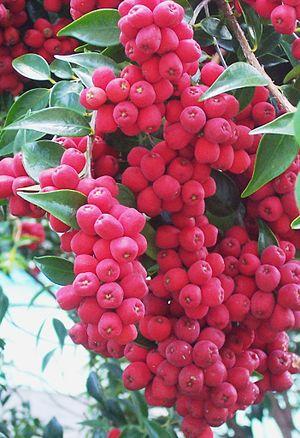
Syzygium luehmannii est une espèce d'arbre de la famille des Myrtaceae endémique d'Australie où on le trouve au bord des cours d'eau, en bordure de mer et dans les forêts subtropicales humides. Il est cultivé pour ses fruits ressemblant à des petites poires, appelés riberries.